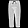
Label: Trouser